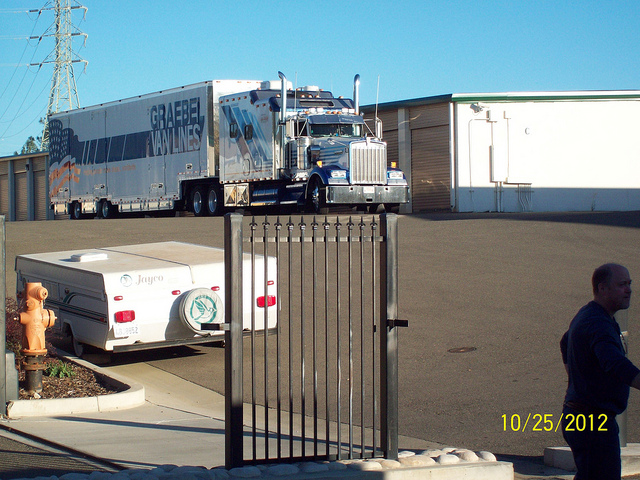
A mac truck traveling down the road, in the day.

A truck is parked in front of a storage facility.

A pop up camper trailer near an eighteen wheeler truck.